Switzerland in the Eurovision Song Contest 2019

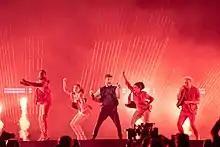
Luca Hänni during a rehearsal before the final

Shortly after the second semi-final, a winner's press conference was held for the ten qualifying countries. As part of this press conference, the qualifying artists took part in a draw to determine which half of the grand final they would subsequently participate in. This draw was done in the order the countries were announced during the semi-final. Switzerland was drawn to compete in the second half. Following this draw, the shows' producers decided upon the running order of the final, as they had done for the semi-finals. Switzerland was subsequently placed to perform in position 24, following the entry from Serbia and before the entry from Australia.